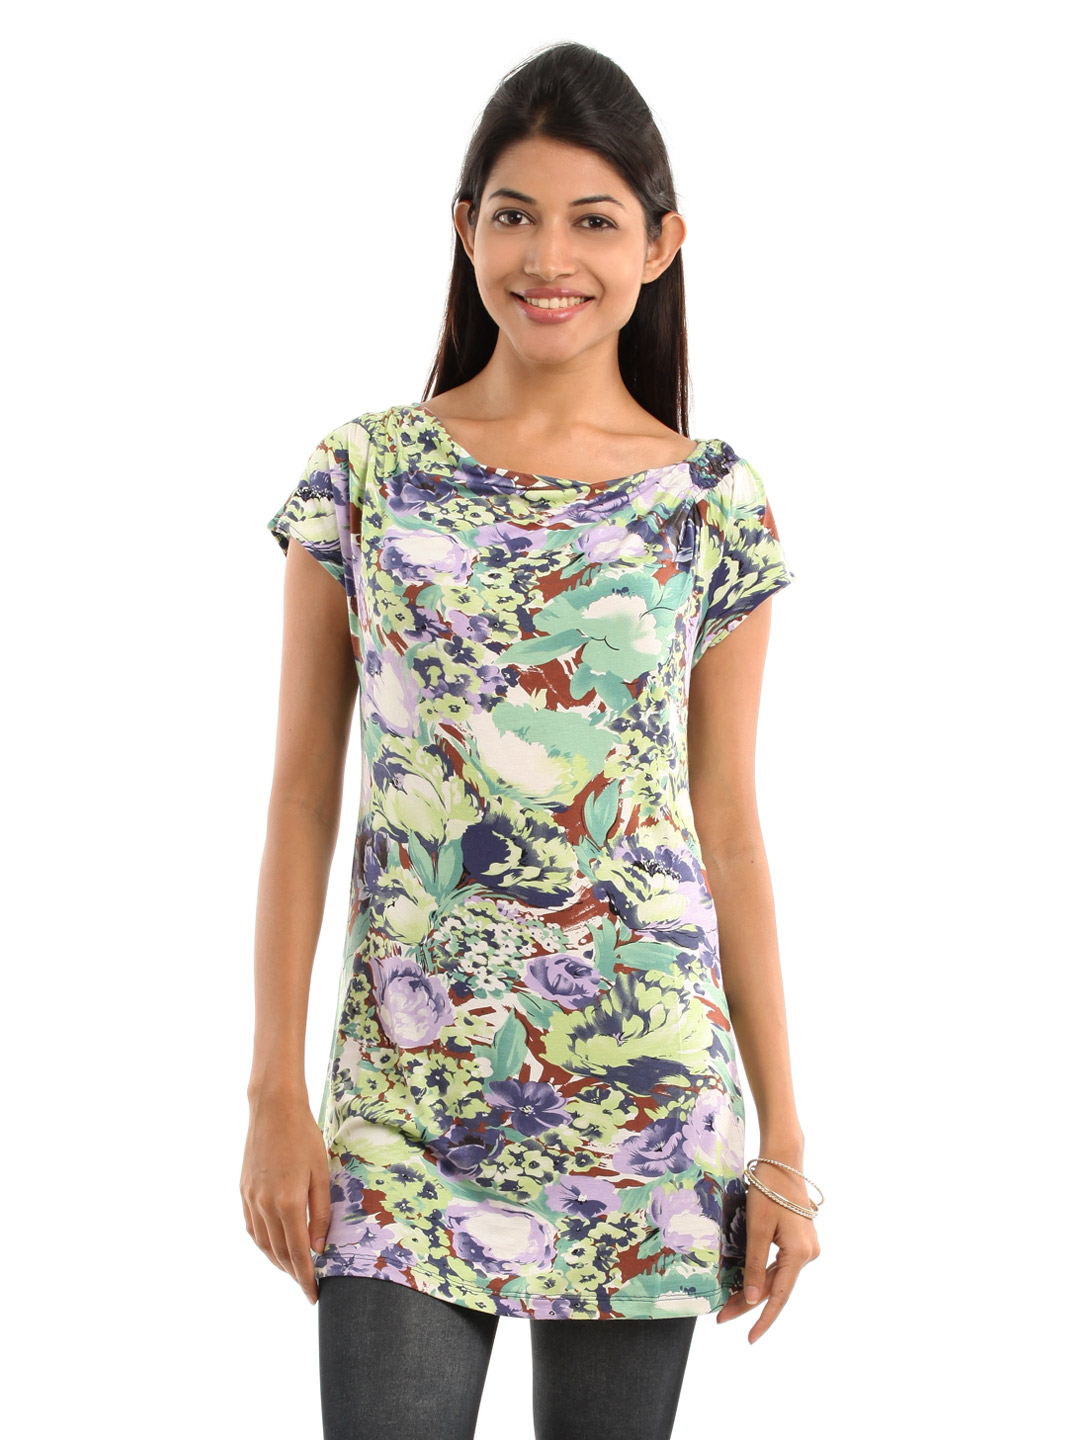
109F Women Multicoloured Printed Tunic
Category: Apparel / Topwear / Tunics
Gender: Women
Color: Multi
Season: Summer 2012
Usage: Casual